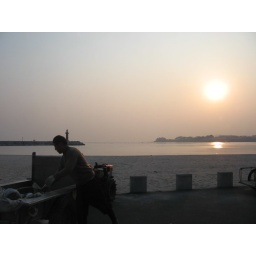
A beach near Gan-jeol-got, shows an ajussi (Korean elder male) packing his truck in front of the sunset.